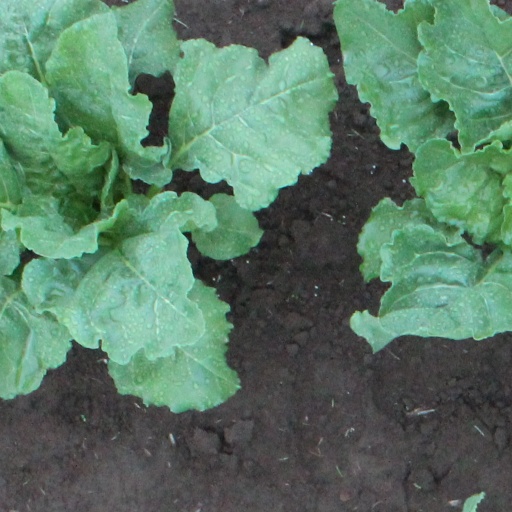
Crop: sugar beet